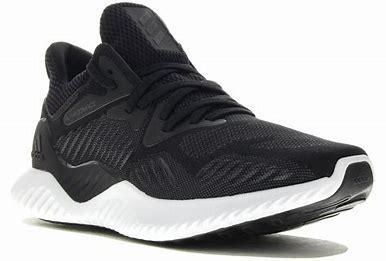
Brand: Adidas
Model: Alphabounce